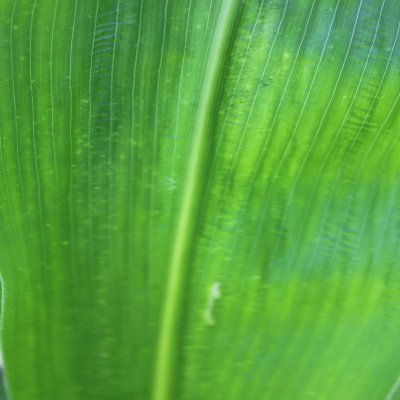
Crop: Maize
Condition: healthy